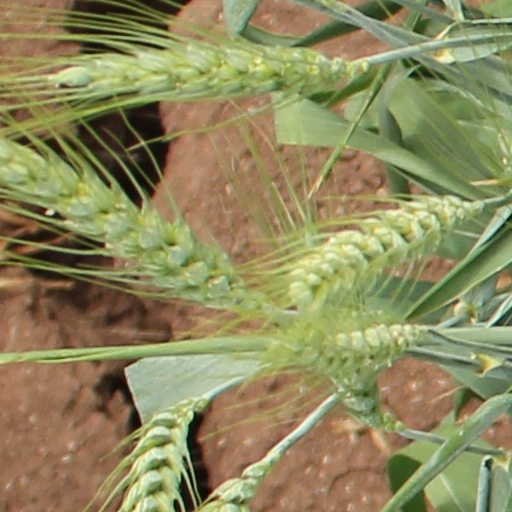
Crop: wheat